Fitton Field

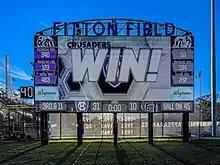
Scoreboard

In 1992, Fitton Field was to be the home of the New England Blitz of the Professional Spring Football League, but the PSFL folded before any games were played.